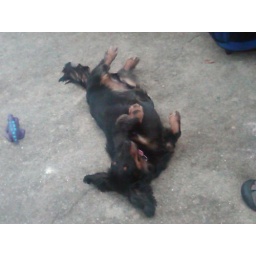
Our big girl turned 5 with a party at our house in Naperville 07/19/2009